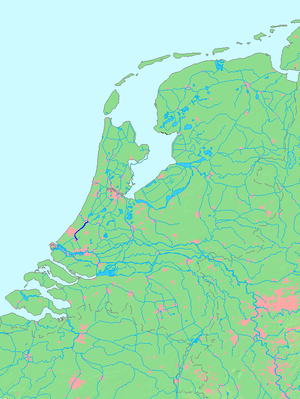
Le Canal du Rhin à la Schie, est un canal de la Hollande-Méridionale.